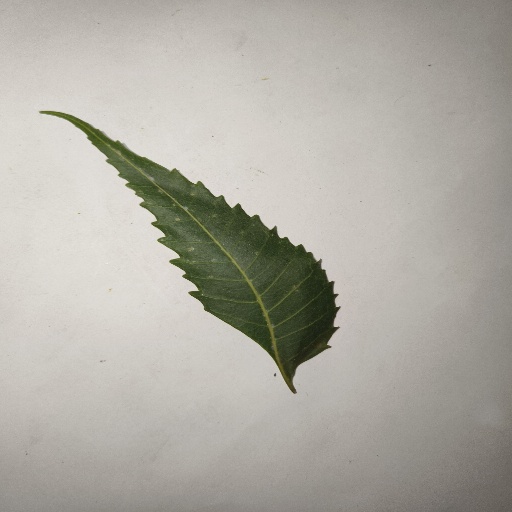
Species: Neem
Leaf condition: Healthy Leaf